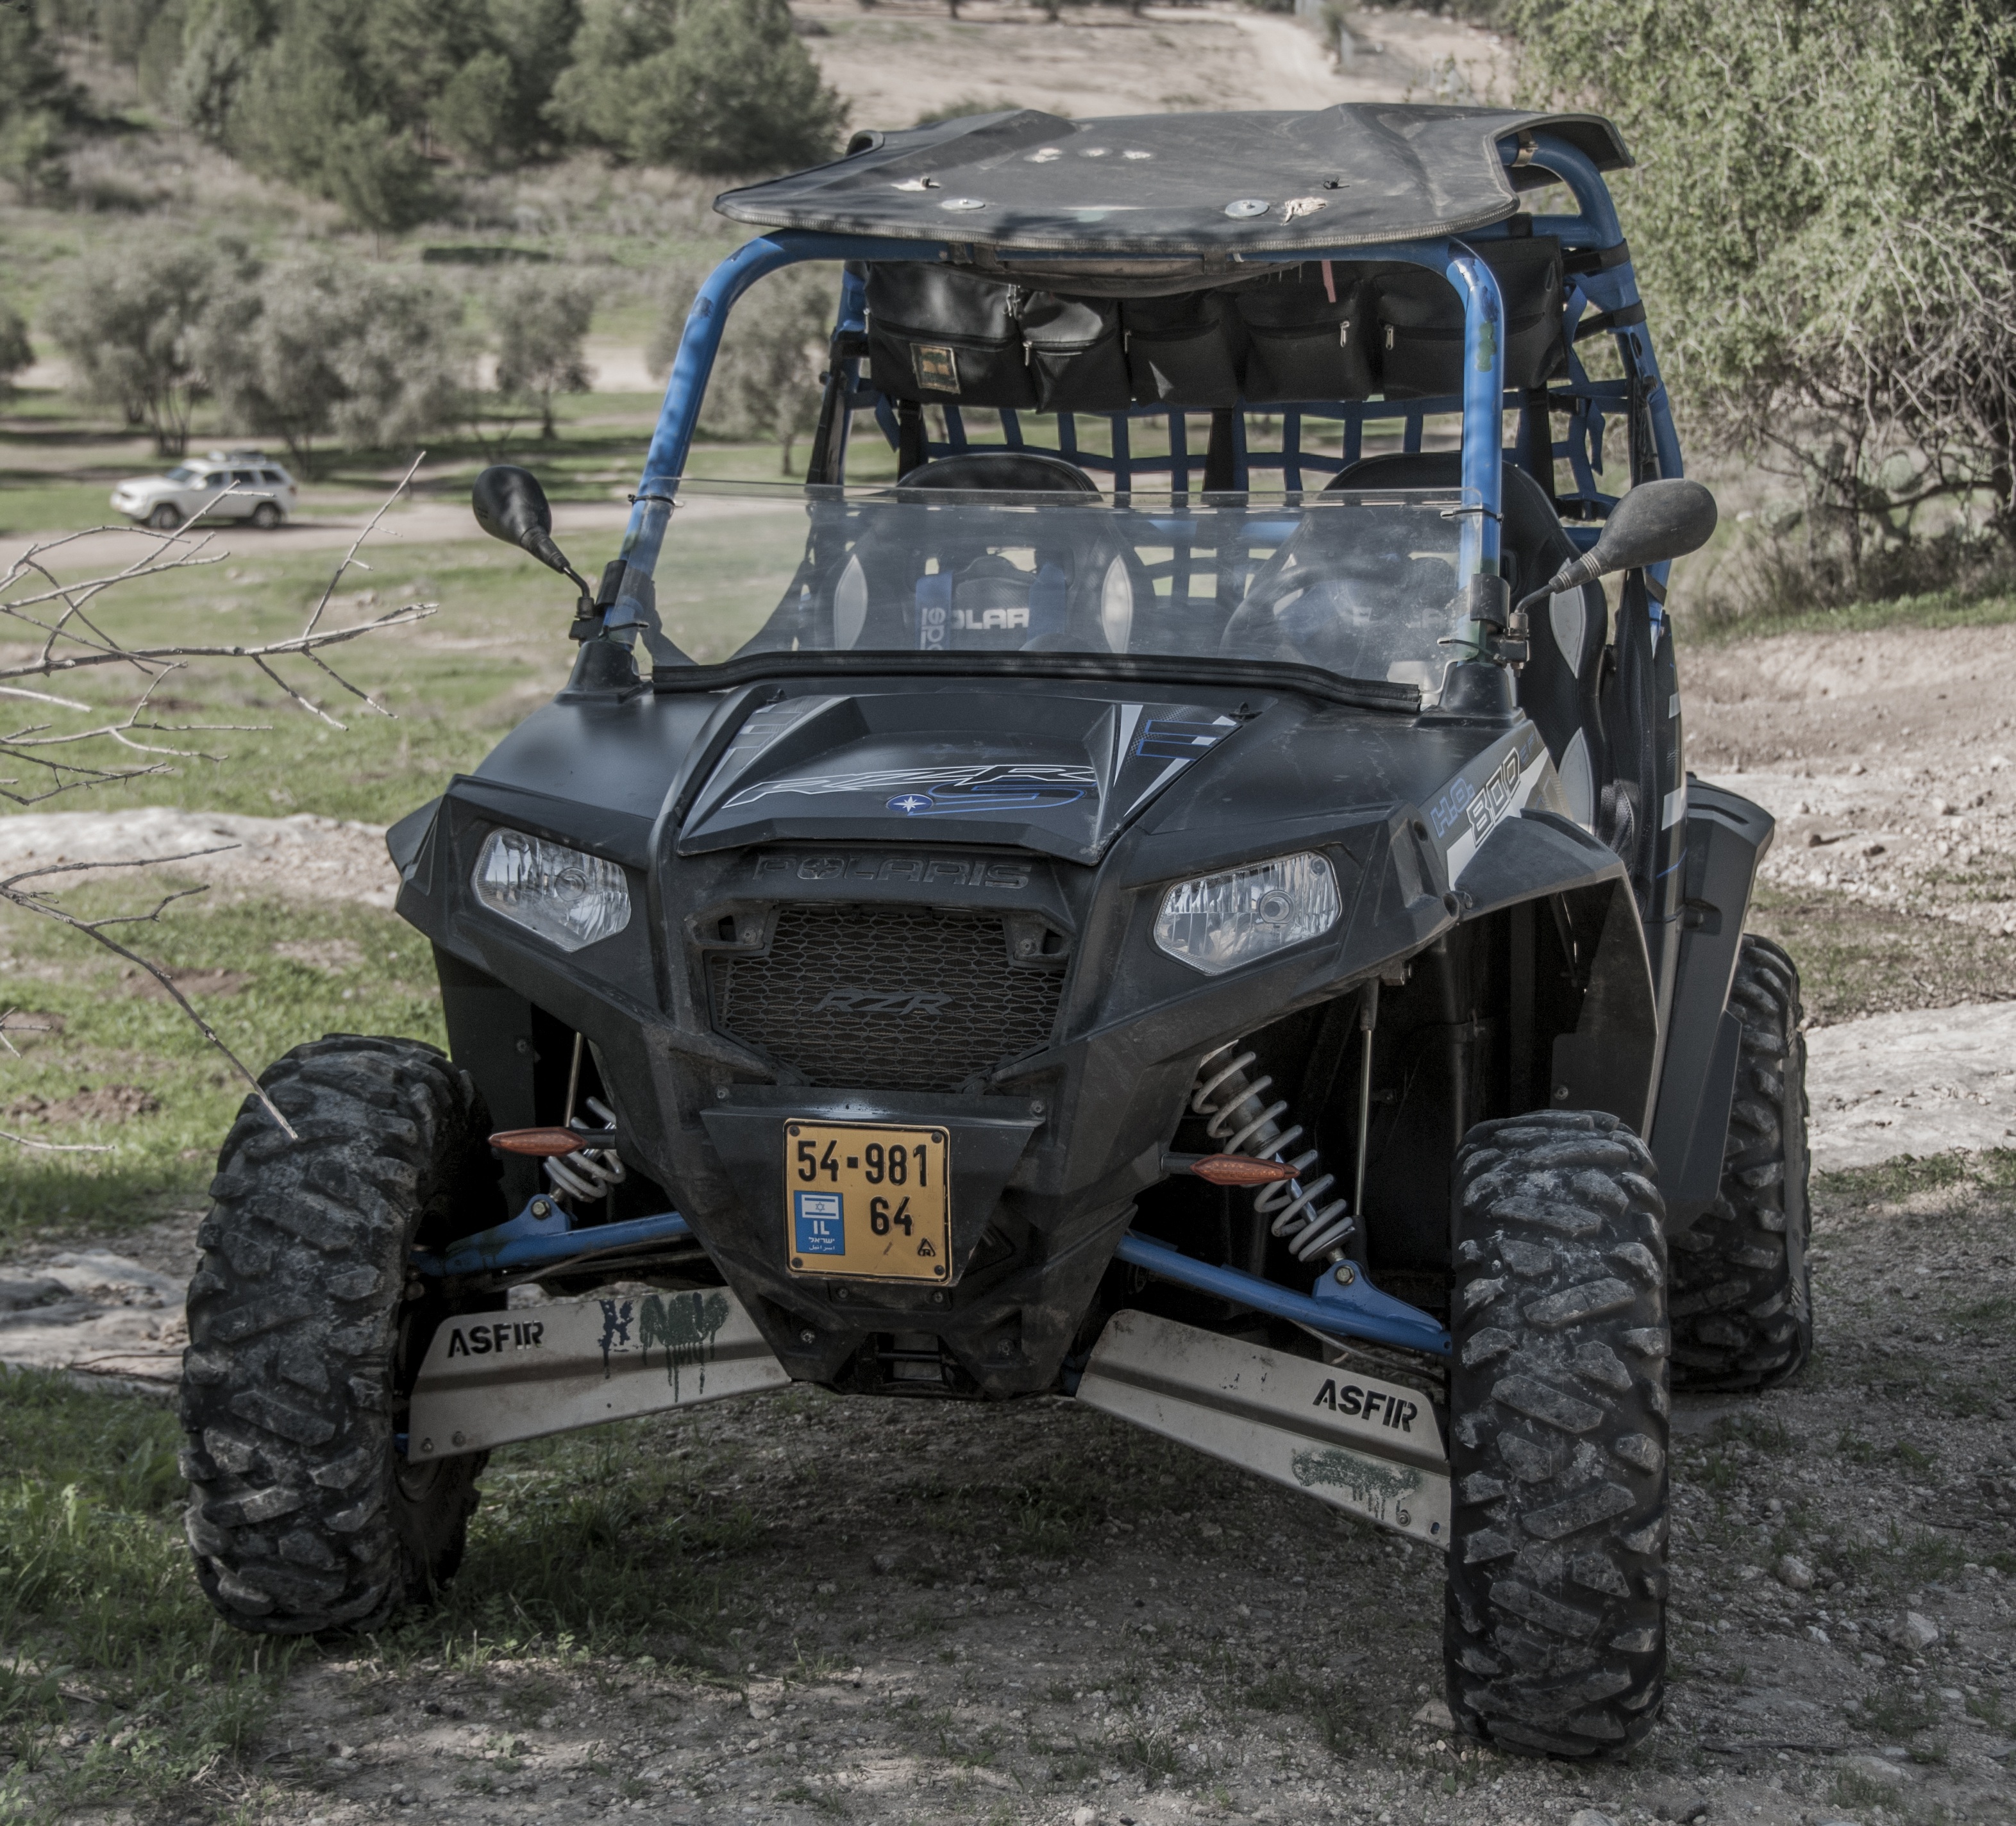
outdoor, car, adventure, driving, vehicle, extreme, tire, bumper, sports, racing, buggy, motorsport, 4x4, off road, all terrain vehicle, off road vehicle, sport utility vehicle, land vehicle, auto racing, automobile make, automotive exterior, off roading, compact sport utility vehicle, off road racing, rally raid